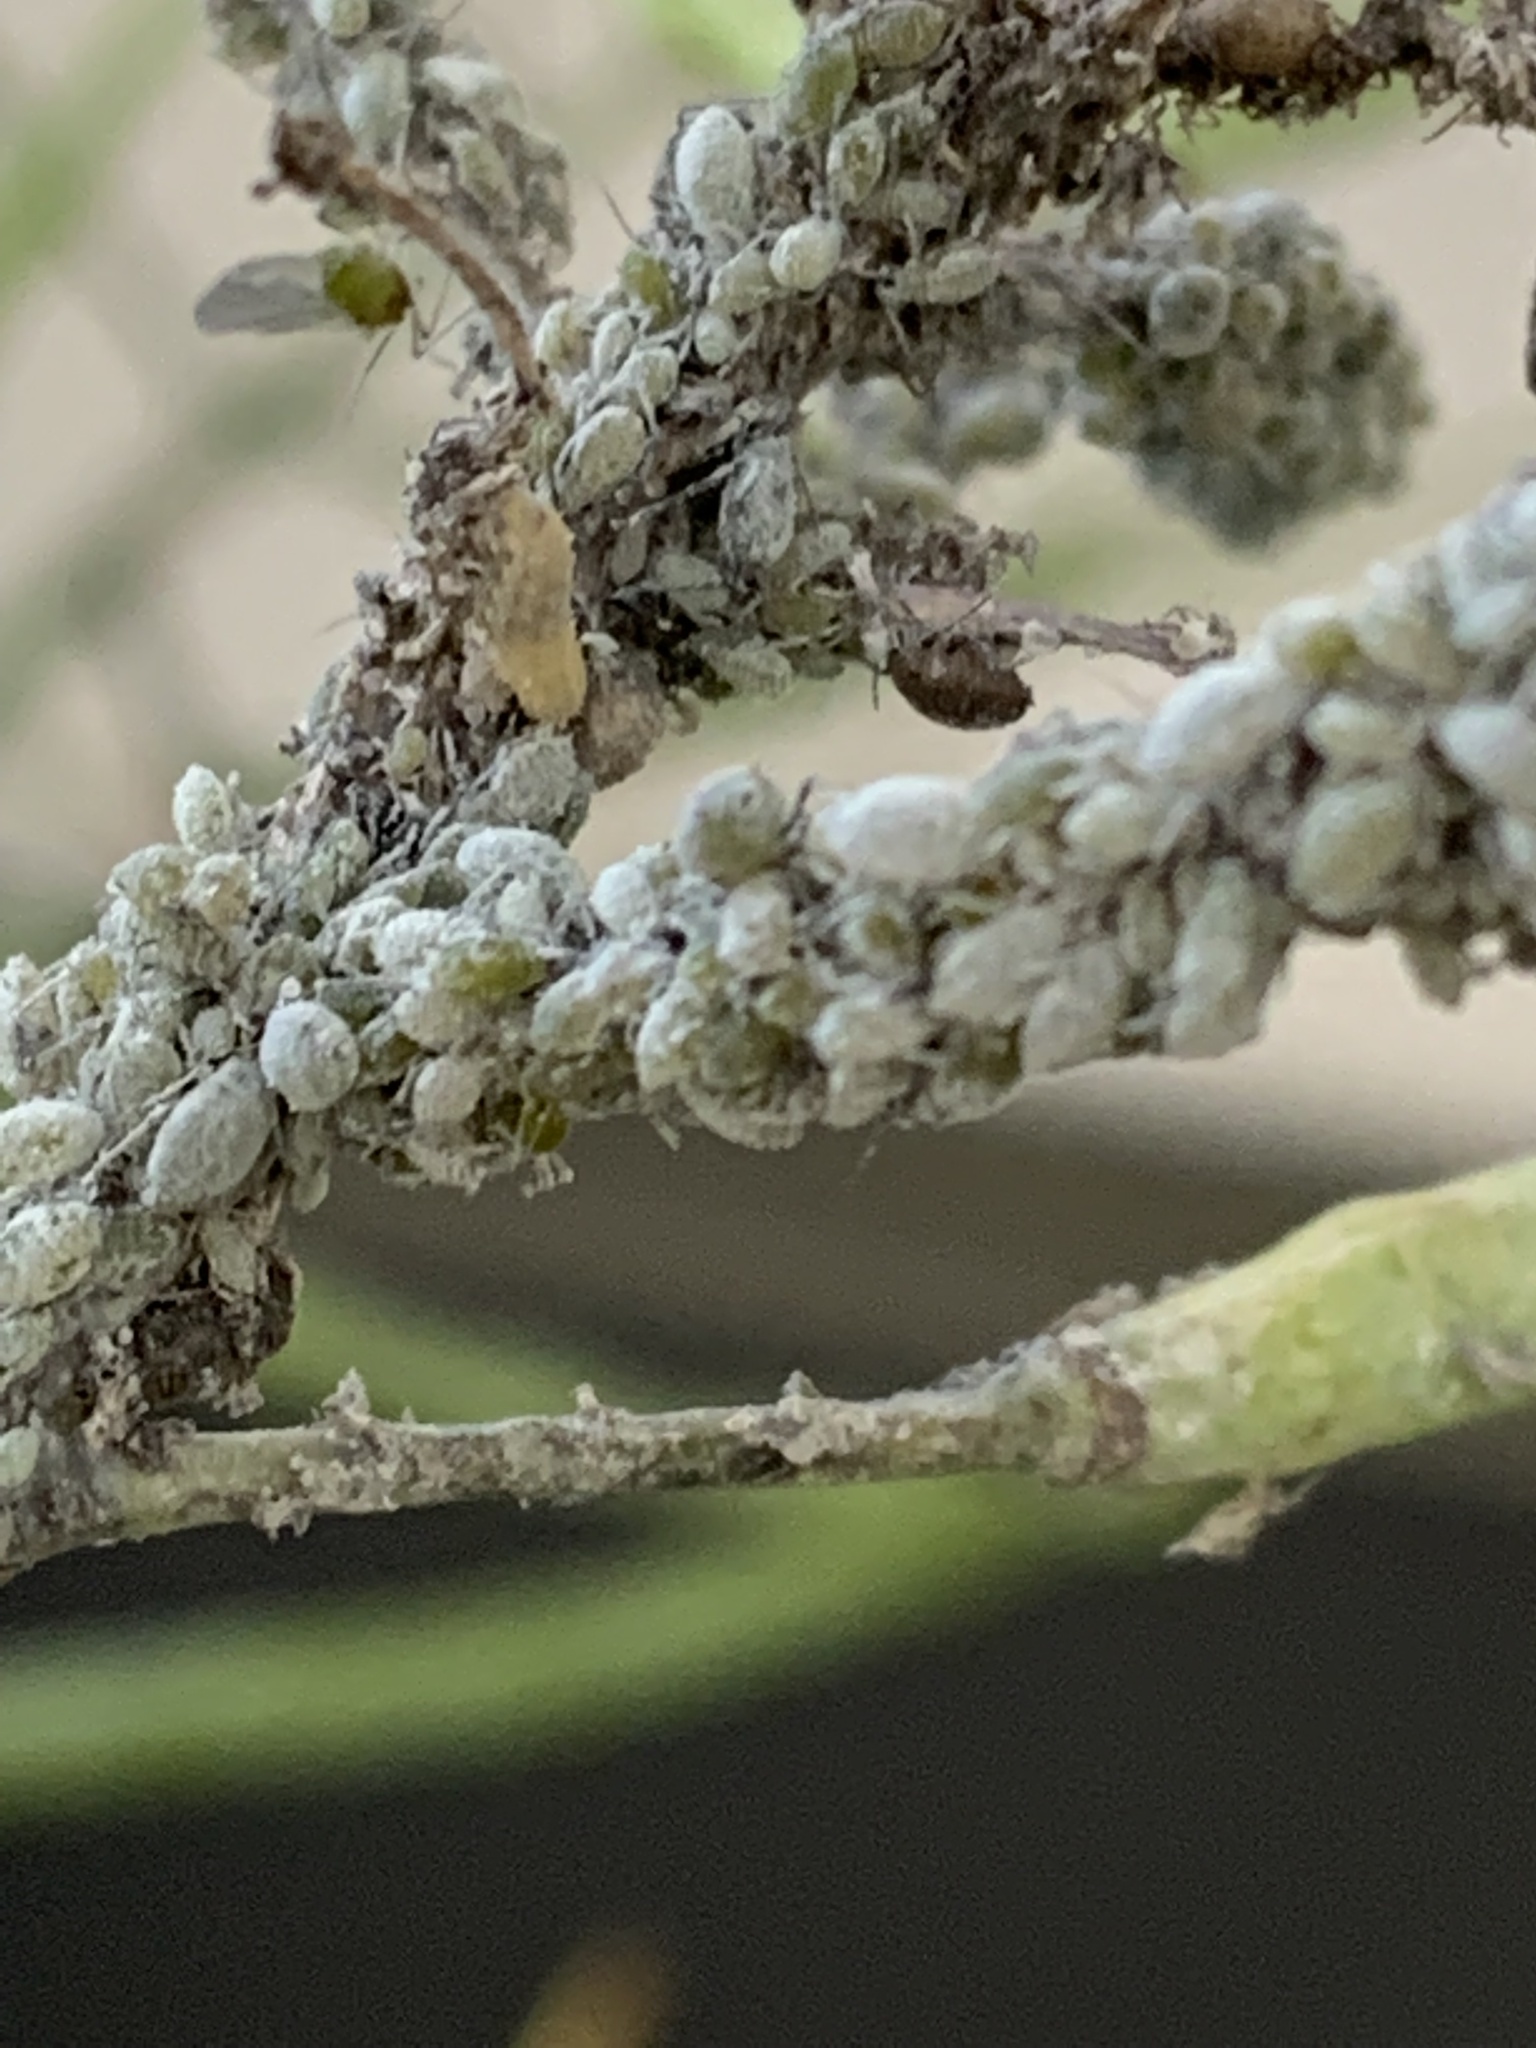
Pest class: cabbage_aphid